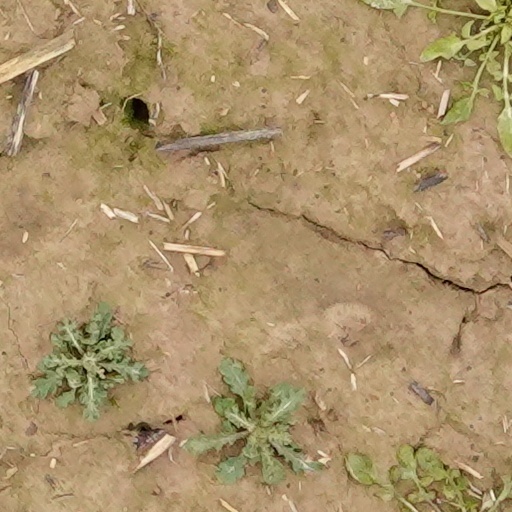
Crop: wheat